Park

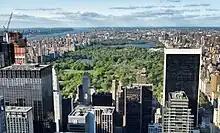
Central Park in New York City is the most-visited urban park in the U.S.

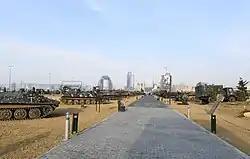
Baku Military Trophy Park in Azerbaijan, which sparked uproar due to display of helmets of Armenian troops and wax mannequins of Armenian soldiers of 2020 Nagorno-Karabakh war.

Parks need to feel safe for people to use them. Research shows that perception of safety can be more significant in influencing human behavior than actual crime statistics. If citizens perceive a park as unsafe, they might not make use of it at all.